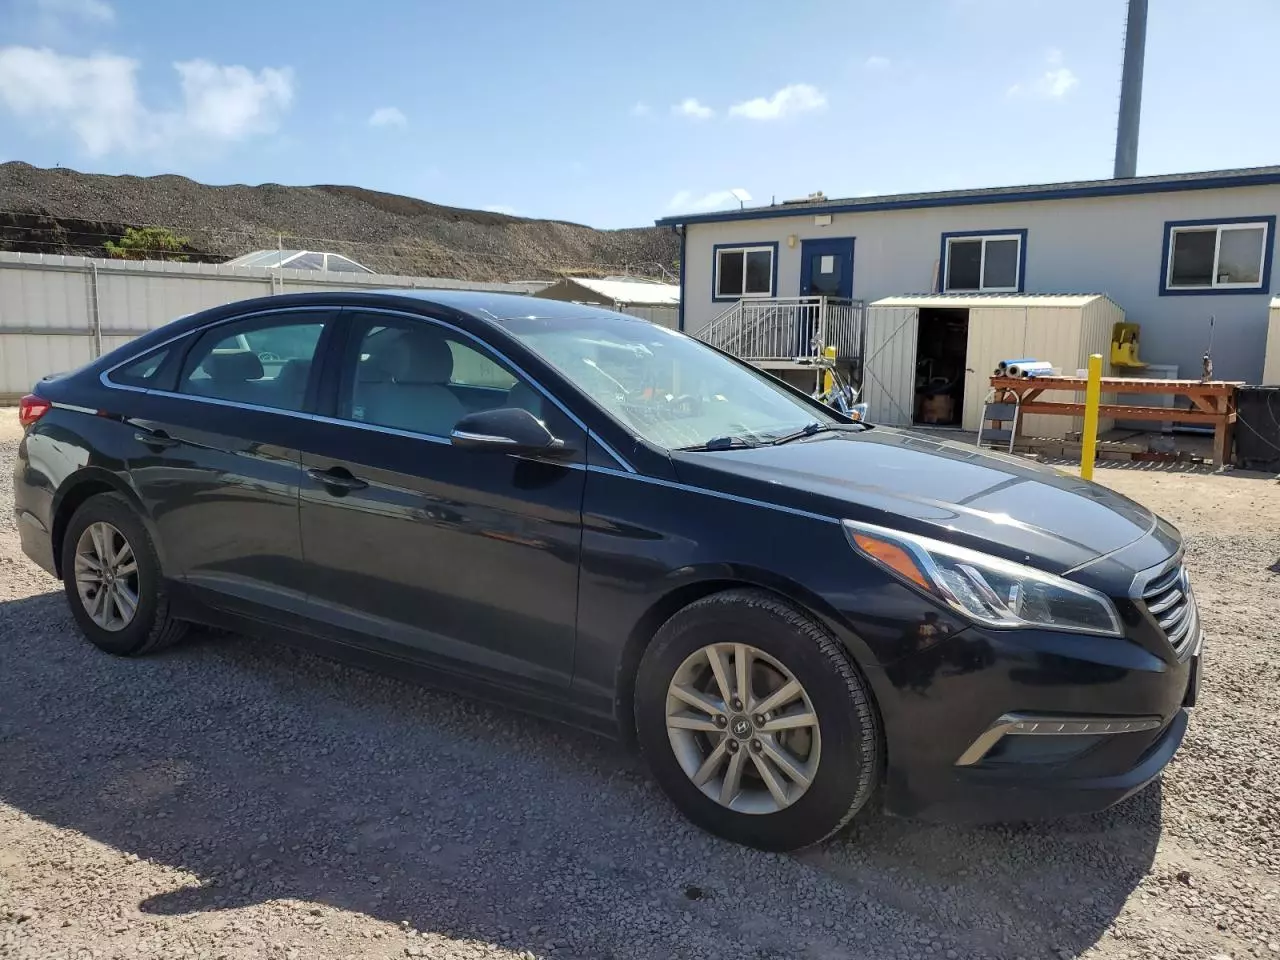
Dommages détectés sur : capot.
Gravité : mineur